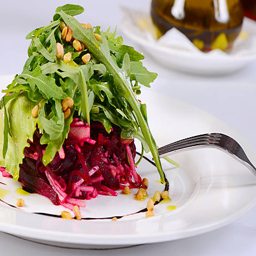
salad from a fresh beet